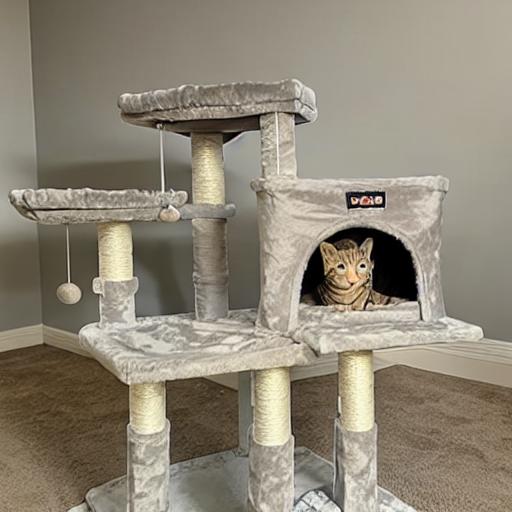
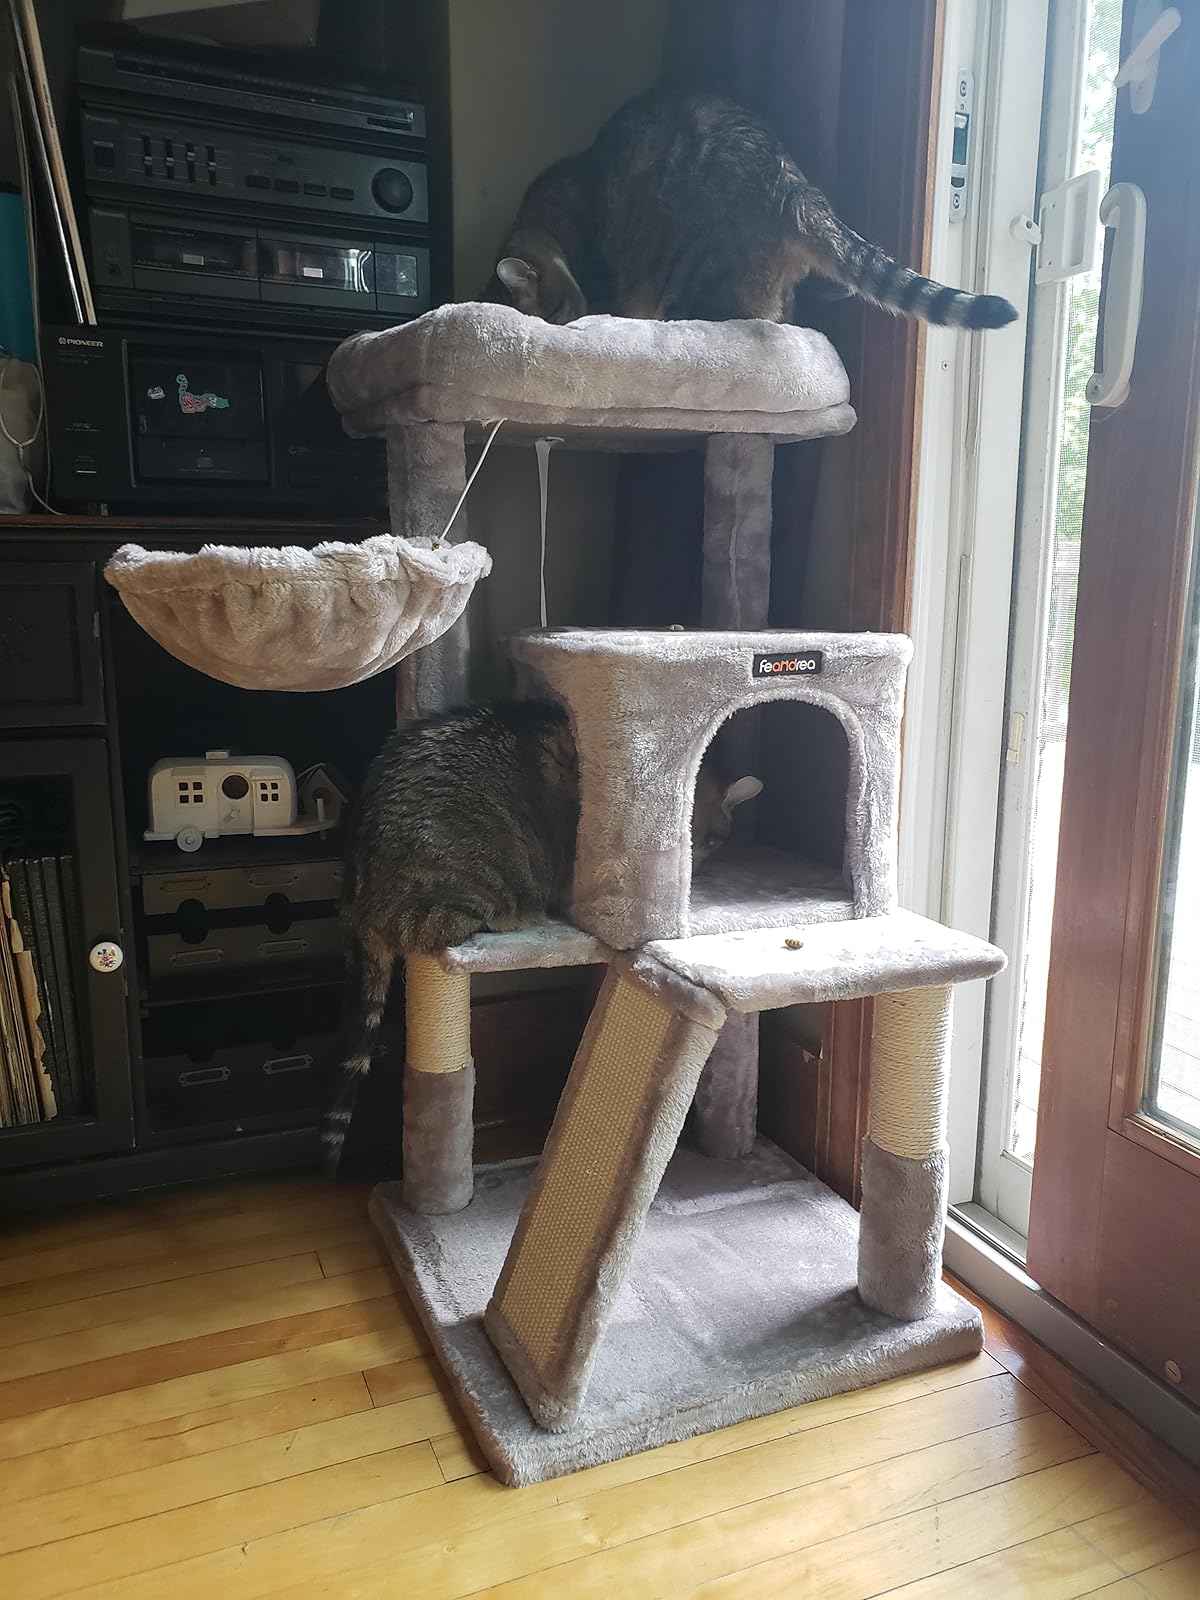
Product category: items_cat tree
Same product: no